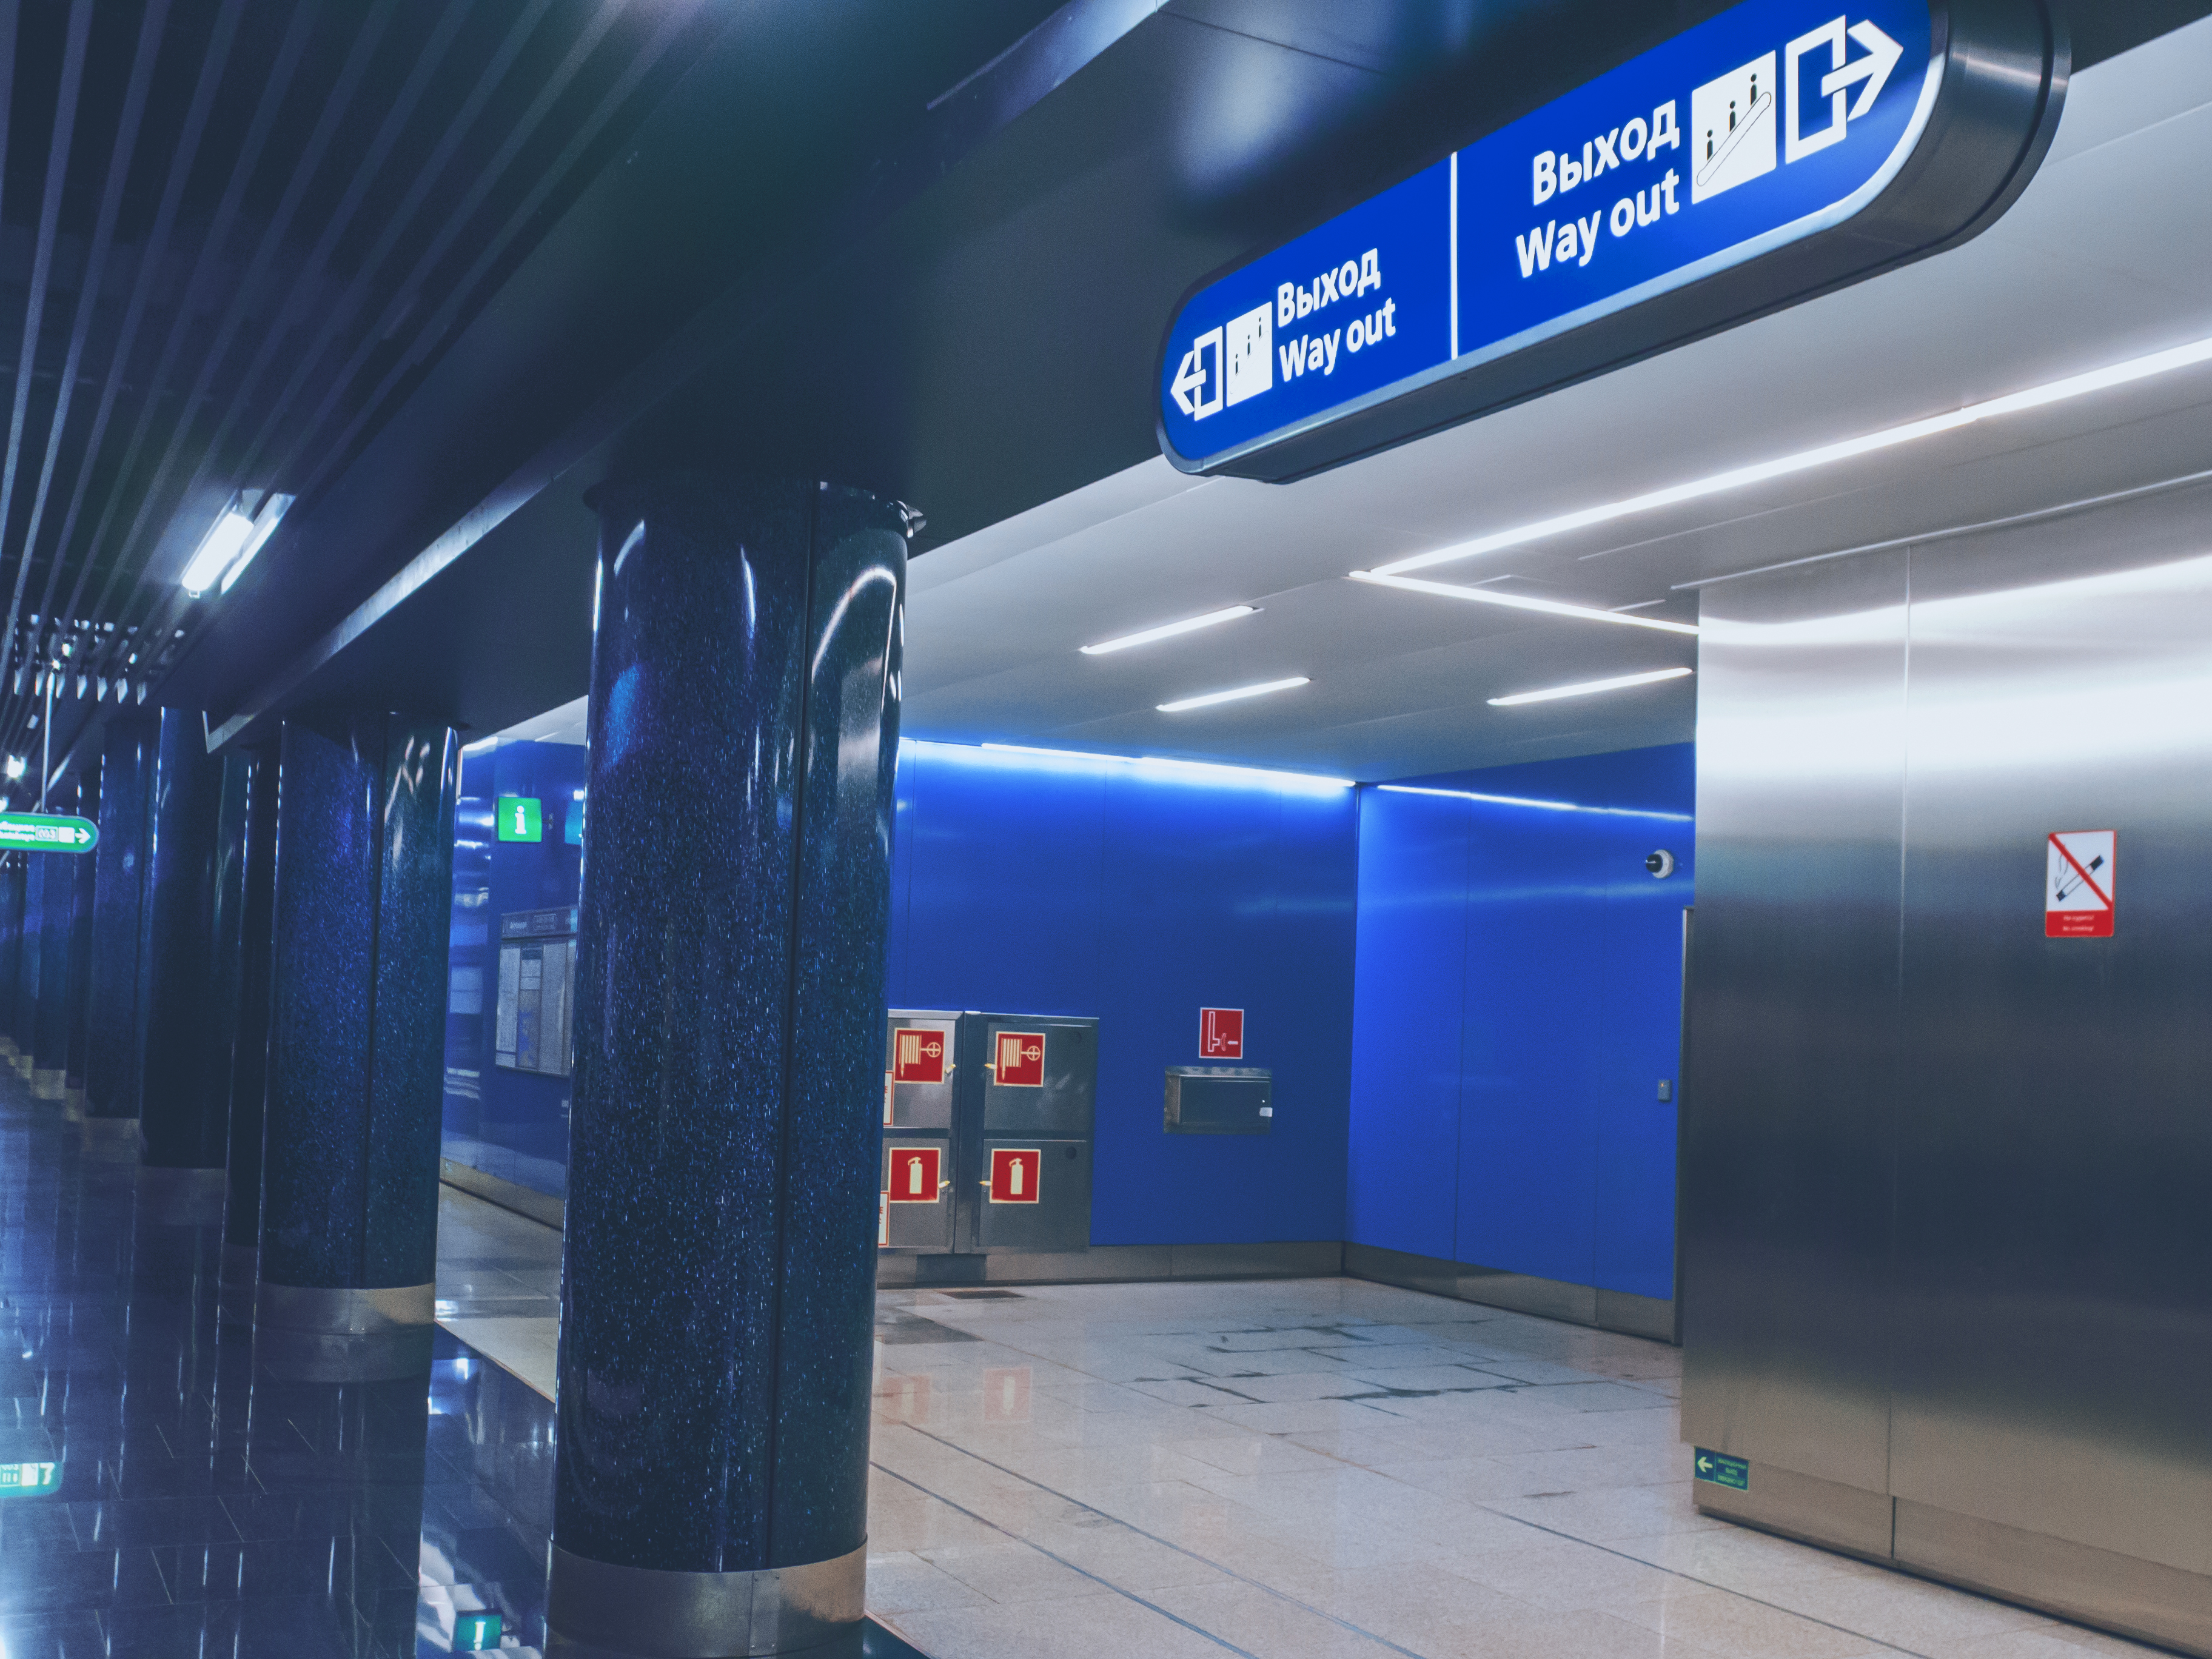
images, automotive design, line, gas, building, ceiling, electric blue, flooring, public transport, fixture, city, machine, luxury vehicle, metro, airport, advertising, aerospace engineering, metro station, air travel, transport